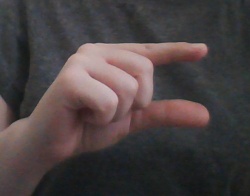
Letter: dal